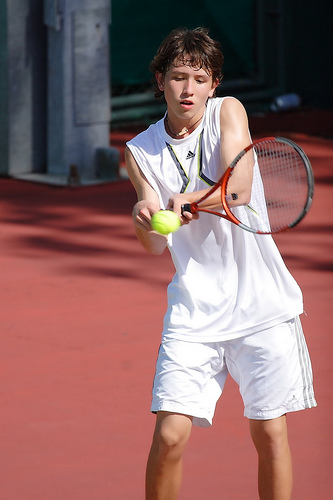
một nam vận động viên tennis đang vung vợt để đánh bóng